Judy Bolton Series

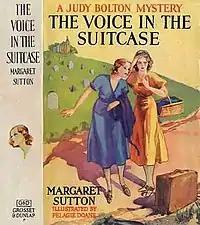
Cover of Judy Bolton book, illustrated by Pelagie Doane

The Judy Bolton Mystery Series, written by Margaret Sutton, follows a realistic young woman who solves mysteries. Although the series was not quite as popular as Nancy Drew, Judy Bolton has been called a more complex and believable role model for girls. Judy was also unique in that halfway through the series, she married (something series book heroines rarely, if ever, did) The 38-volume series was written from 1932 to 1967 and is the longest-lasting juvenile mystery series written by an individual author.